Rosina Buckman

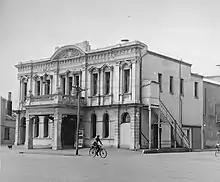
Buckman started her operatic career at the Palmerston North Opera House in 1905

Buckman graduated from the school of music in mid-1903 and could immediately support herself from roles in concerts. Her income ceased soon after when she fell ill and she accepted her parents' offer to pay for a fare to New Zealand. She took the SS "Ortona" from London (departed 29 January 1904) to Sydney. She arrived in New Zealand in early March 1904. By 28 March 1904, she gave her first concert in Auckland alongside the American baritone Hamilton Hodges; also involved was Clarice Buckman, her younger sister (then aged 12). Subsequent concerts were in New Plymouth (30 March), Palmerston North (31 March), and Wellington (1 April). Buckman performed in her first opera on 20 September 1905 in Palmerston North when she took the role of La Zara in Alfred Hill's "A Moorish Maid", after the opera had previously performed a season in Auckland. Hill also wrote the popular Māori song "Waiata poi" and he is said to have written it for Buckman. Her reputation increased and in 1910, J. C. Williamson—the Australian impresario—included her in an opera company that was to tour both New Zealand and Australia. Buckman took the roles of Suzuki in "Madama Butterfly", and initially Mercedes and later Micaela in "Carmen". Within a year, her reputation resulted in an invitation from Nellie Melba to join her Melba Opera Company; Melba was at the time the most prominent Australian operatic soprano. Both Melba and her lead tenor, John McCormack, encouraged Buckman to continue her career in England based on the high quality of her singing. Buckman arrived in England during 1912.